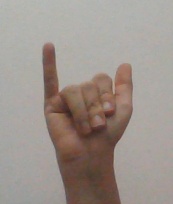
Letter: ya